Laingsburg, South Africa

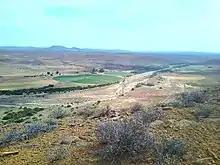

Laingsburg is a town located in the Western Cape province in South Africa. It is a relatively large agricultural town in the semi-arid Great Karoo; its economy is based on farming goats, sheep, fruits, and vegetable. The town is served by two main roads, namely the N1 and the R323.